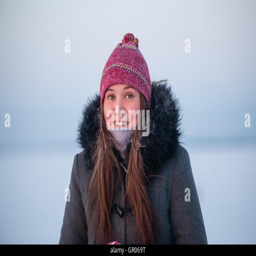
beautiful winter portrait of young smiling woman in a hard frost on winter background